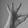
ASL letter: F